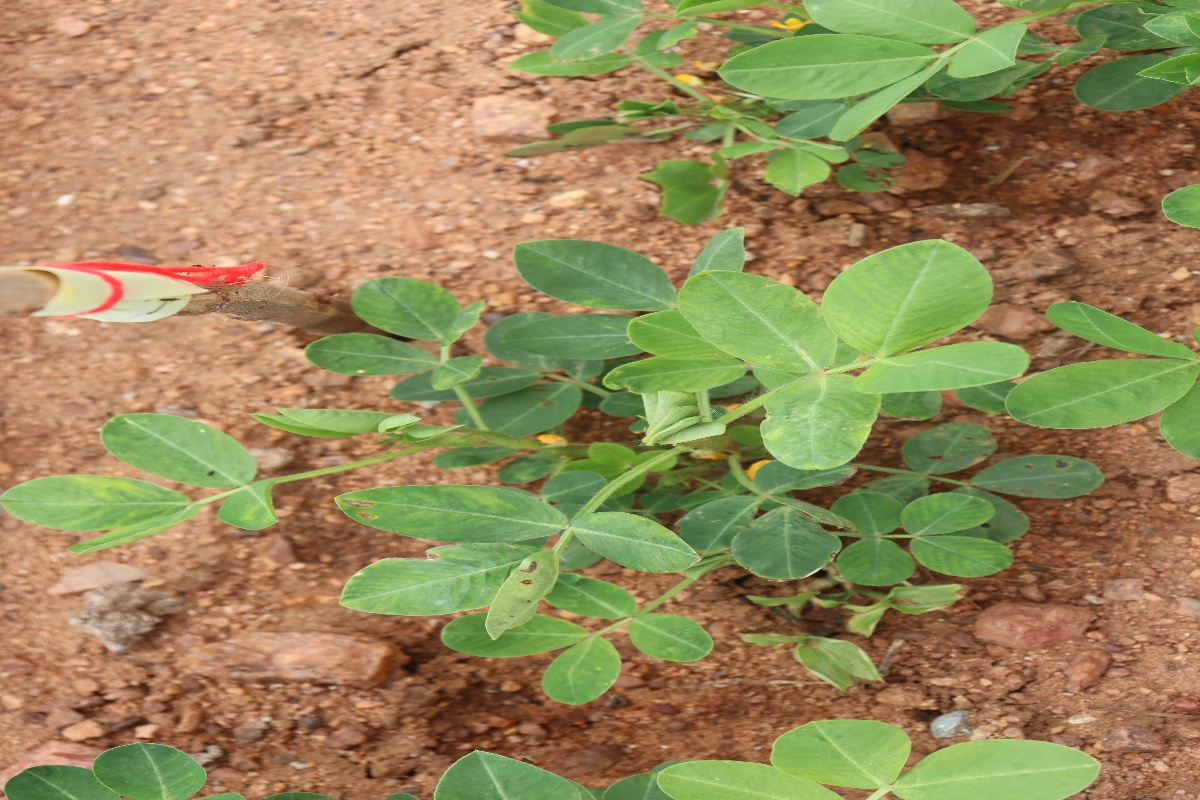
Label: healthy leaf